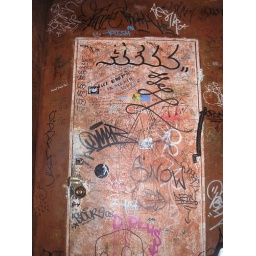
bathroom door of the belgian beer bar in the village